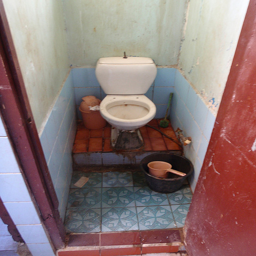
The door to a neglected toilet room is open.
a white toilet in a blue walled bathroom
A small room with a toilet in it
A bathroom with a toilet, garbage can and a bucket in it.
A small toilett room that has a black bucket on the floor.